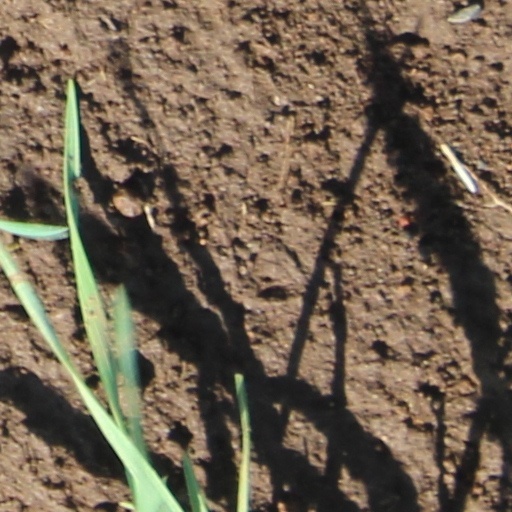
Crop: wheat